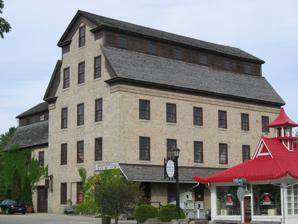
Building: Cedarburg Mill
Country: United States of America
Year built: 1855
Gristmill in Cedarburg, Wisconsin United States historic place Cedarburg Mill U.S. National Register of Historic Places Cedarburg Mill Location Location N70 W6340 Bridge Road or 215 E. Columbia Ave. Cedarburg, Wisconsin Coordinates 43°17′48″N 87°59′10″W / 43.29667°N 87.98611°W / 43.29667; -87.98611 Built 1855 Architect Burchard Weber Architectural style Vernacular Greek Revival NRHP reference No. 74000115 Added to NRHP May 8, 1974 The Cedarburg Mill is a former gristmill in Cedarburg, Wisconsin that is listed on the U.S. National Register of Historic Places . Located the on Cedar Creek , the building was constructed in 1855 by Frederick Hilgen and William Schroeder to replace a smaller wooden mill from the 1840s. At the time of its construction, the five-story structure was the tallest building in Cedarburg. History In 1844, Frederick Hilgen and William Schroeder built a wooden gristmill on the west bank of Cedar Creek in what would become the City of Cedarburg. By the 1850s, the millers needed a new structure to expand their business, and they employed Burchard Weber to design and build a new, stone mill. The east wing of the building was built first, followed by the main building, which employed a large earthen ramp to move locally quarried stone to higher levels. In 1855, Weber completed the five-story building, which cost $22,000. The new mill could produce 120 barrels of flour each day, which Hilgen and Schroeder sold at a store across the street. Other 19th century mills on Cedar Creek included the 1864 Hilgen and Wittenburg Woolen Mill and the 1871 Excelsior Mill. During Wisconsin's "Great Indian Scare" of September 1862, the mill was used as a makeshift fortress by some residents in response to rumors of a Native American uprising in the state. 30,000 men were out of state, serving in the American Civil War , and would not be able to respond to such an uprising inflating residents fears. The rumors were ultimately false, however the rumor caused mass hysteria in state's population. In 1881, Cedar Creek experienced severe spring flooding, and the Cedarburg Mill's dam was the only dam to survive the year. In 1882, John Grundke bought the building. In 1901, Grundke sold the mill to Christian, Louis, and William Ruck. In 1913, Christian's son Louis Ruck bought out the other family members and became the sole proprietor. The milldam and pond still bear the Ruck name. In January, 1930, Louis Ruck sold the mill to the Cedarburg Supply Company, which converted the structure from hydropower to electric power and still owns the property, though it is now known as Landmark Supply Company. In 1974, the mill building was added to the National Register of Historic Places . Pollution and EPA Superfund site From the 1950s through the early 1970s, the City of Cedarburg's sewers carried waste oil containing PCBs from the local Mercury Marine plant to the Cedarburg Mill's millpond. The contamination also spread downstream to Cedar Creek's confluence with the Milwaukee River. Cedar Creek became an EPA Superfund clean-up site in 1994, and the millpond was dredged to remove contaminated sediments. In 2016, additional PCB remediation was completed in the mill race . See also Mills on Cedar Creek Mill Name Year Built Products Produced Notes Concordia Mill 1853 Grain Dam washed out and removed 1996 Excelsior Mill, later Cedarburg Wire and Nail Factory 1871 Grain, lumber, drawn steel, hydroelectricity Columbia Mill 1843 Grain Demolished Cedarburg Mill 1844 Grain Rebuilt 1855 with current stone structure Hilgen and Wittenberg Woolen Mill 1864 Textiles v t e National Register of Historic Places in Ozaukee County, Wisconsin Historic districts Columbia Historic District (Cedarburg, Wisconsin) Green Bay Road Historic District (Thiensville, Wisconsin) Hamilton Historic District (Cedarburg, Wisconsin) Main Street Historic District (Thiensville, Wisconsin) Port Washington Downtown Historic District Washington Avenue Historic District (Cedarburg, Wisconsin) Belgium PS Niagara Cedarburg Cedarburg Mill Concordia Mill Covered Bridge (Cedarburg, Wisconsin) Hilgen and Wittenberg Woolen Mill Wayside House Grafton Cedarburg Woolen Co. Worsted Mill Grafton Flour Mill Milwaukee Falls Lime Company Northerner (schooner) Mequon Bigelow School (Mequon, Wisconsin) Jonathan Clark House Isham Day House SS J.M. Allmendinger William F. Jahn Farmstead Mequon Town Hall and Fire Station Complex Edwin J. Nieman Sr. House O'Brien-Peuschel Farmstead John Reichert Farmhouse Frank Vocke Octagonal Barn Jacob Voigt House Island City (schooner) Port Washington Harry W. Bolens House Edward Dodge House (Port Washington, Wisconsin) Hoffman House Hotel Old Ozaukee County Courthouse Port Washington Fire Engine House Port Washington Light Station Port Washington North Breakwater Light St. Mary's Roman Catholic Church (Port Washington, Wisconsin) Tennie and Laura (schooner) SS Senator Saukville Payne Hotel Waubeka Kendall Cabinet Shop Stony Hill School (Waubeka, Wisconsin) See also: National Register of Historic Places listings in Ozaukee County, Wisconsin and List of National Historic Landmarks in Wisconsin v t e U.S. National Register of Historic Places Topics Architectural style categories Contributing property Historic district History of the National Register of Historic Places Keeper of the Register National Park Service Property types Lists by state List of U.S. National Historic Landmarks by state : Alabama Alaska Arizona Arkansas California Colorado Connecticut Delaware Florida Georgia Hawaii Idaho Illinois Indiana Iowa Kansas Kentucky Louisiana Maine Maryland Massachusetts Michigan Minnesota Mississippi Missouri Montana Nebraska Nevada New Hampshire New Jersey New Mexico New York North Carolina North Dakota Ohio Oklahoma Oregon Pennsylvania Rhode Island South Carolina South Dakota Tennessee Texas Utah Vermont Virginia Washington West Virginia Wisconsin Wyoming Lists by insular areas American Samoa Guam Minor Outlying Islands Northern Mariana Islands Puerto Rico Virgin Islands Lists by associated state Federated States of Micronesia Marshall Islands Palau Other areas District of Columbia American Legation, Morocco Related National Historic Preservation Act Historic Preservation Fund List of jails and prisons on the National Register of Historic Places University and college buildings listed on the National Register of Historic Places National Register of Historic Places portal Category References